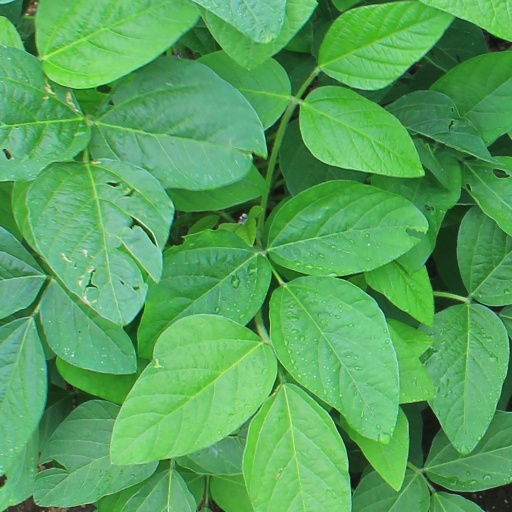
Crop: soybean